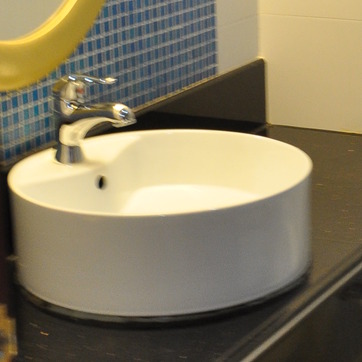
Material: ceramic